FESTAC 77

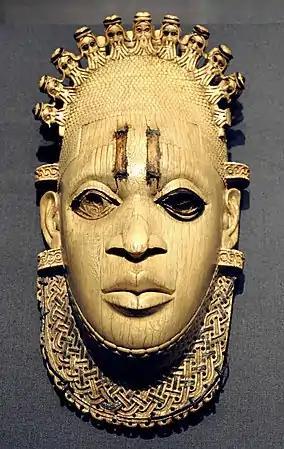
A replica of this ivory mask was used as a symbol for Festac '77.

Festac '77, also known as the Second World Black and African Festival of Arts and Culture (the first festival took place in Dakar, 1966, the second in Algiers in July 1969)